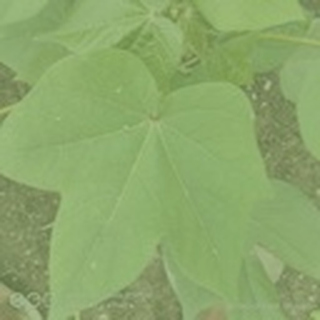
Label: healthy_cotton